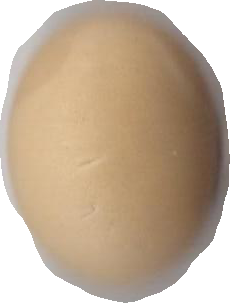
Variety: Anjasmoro